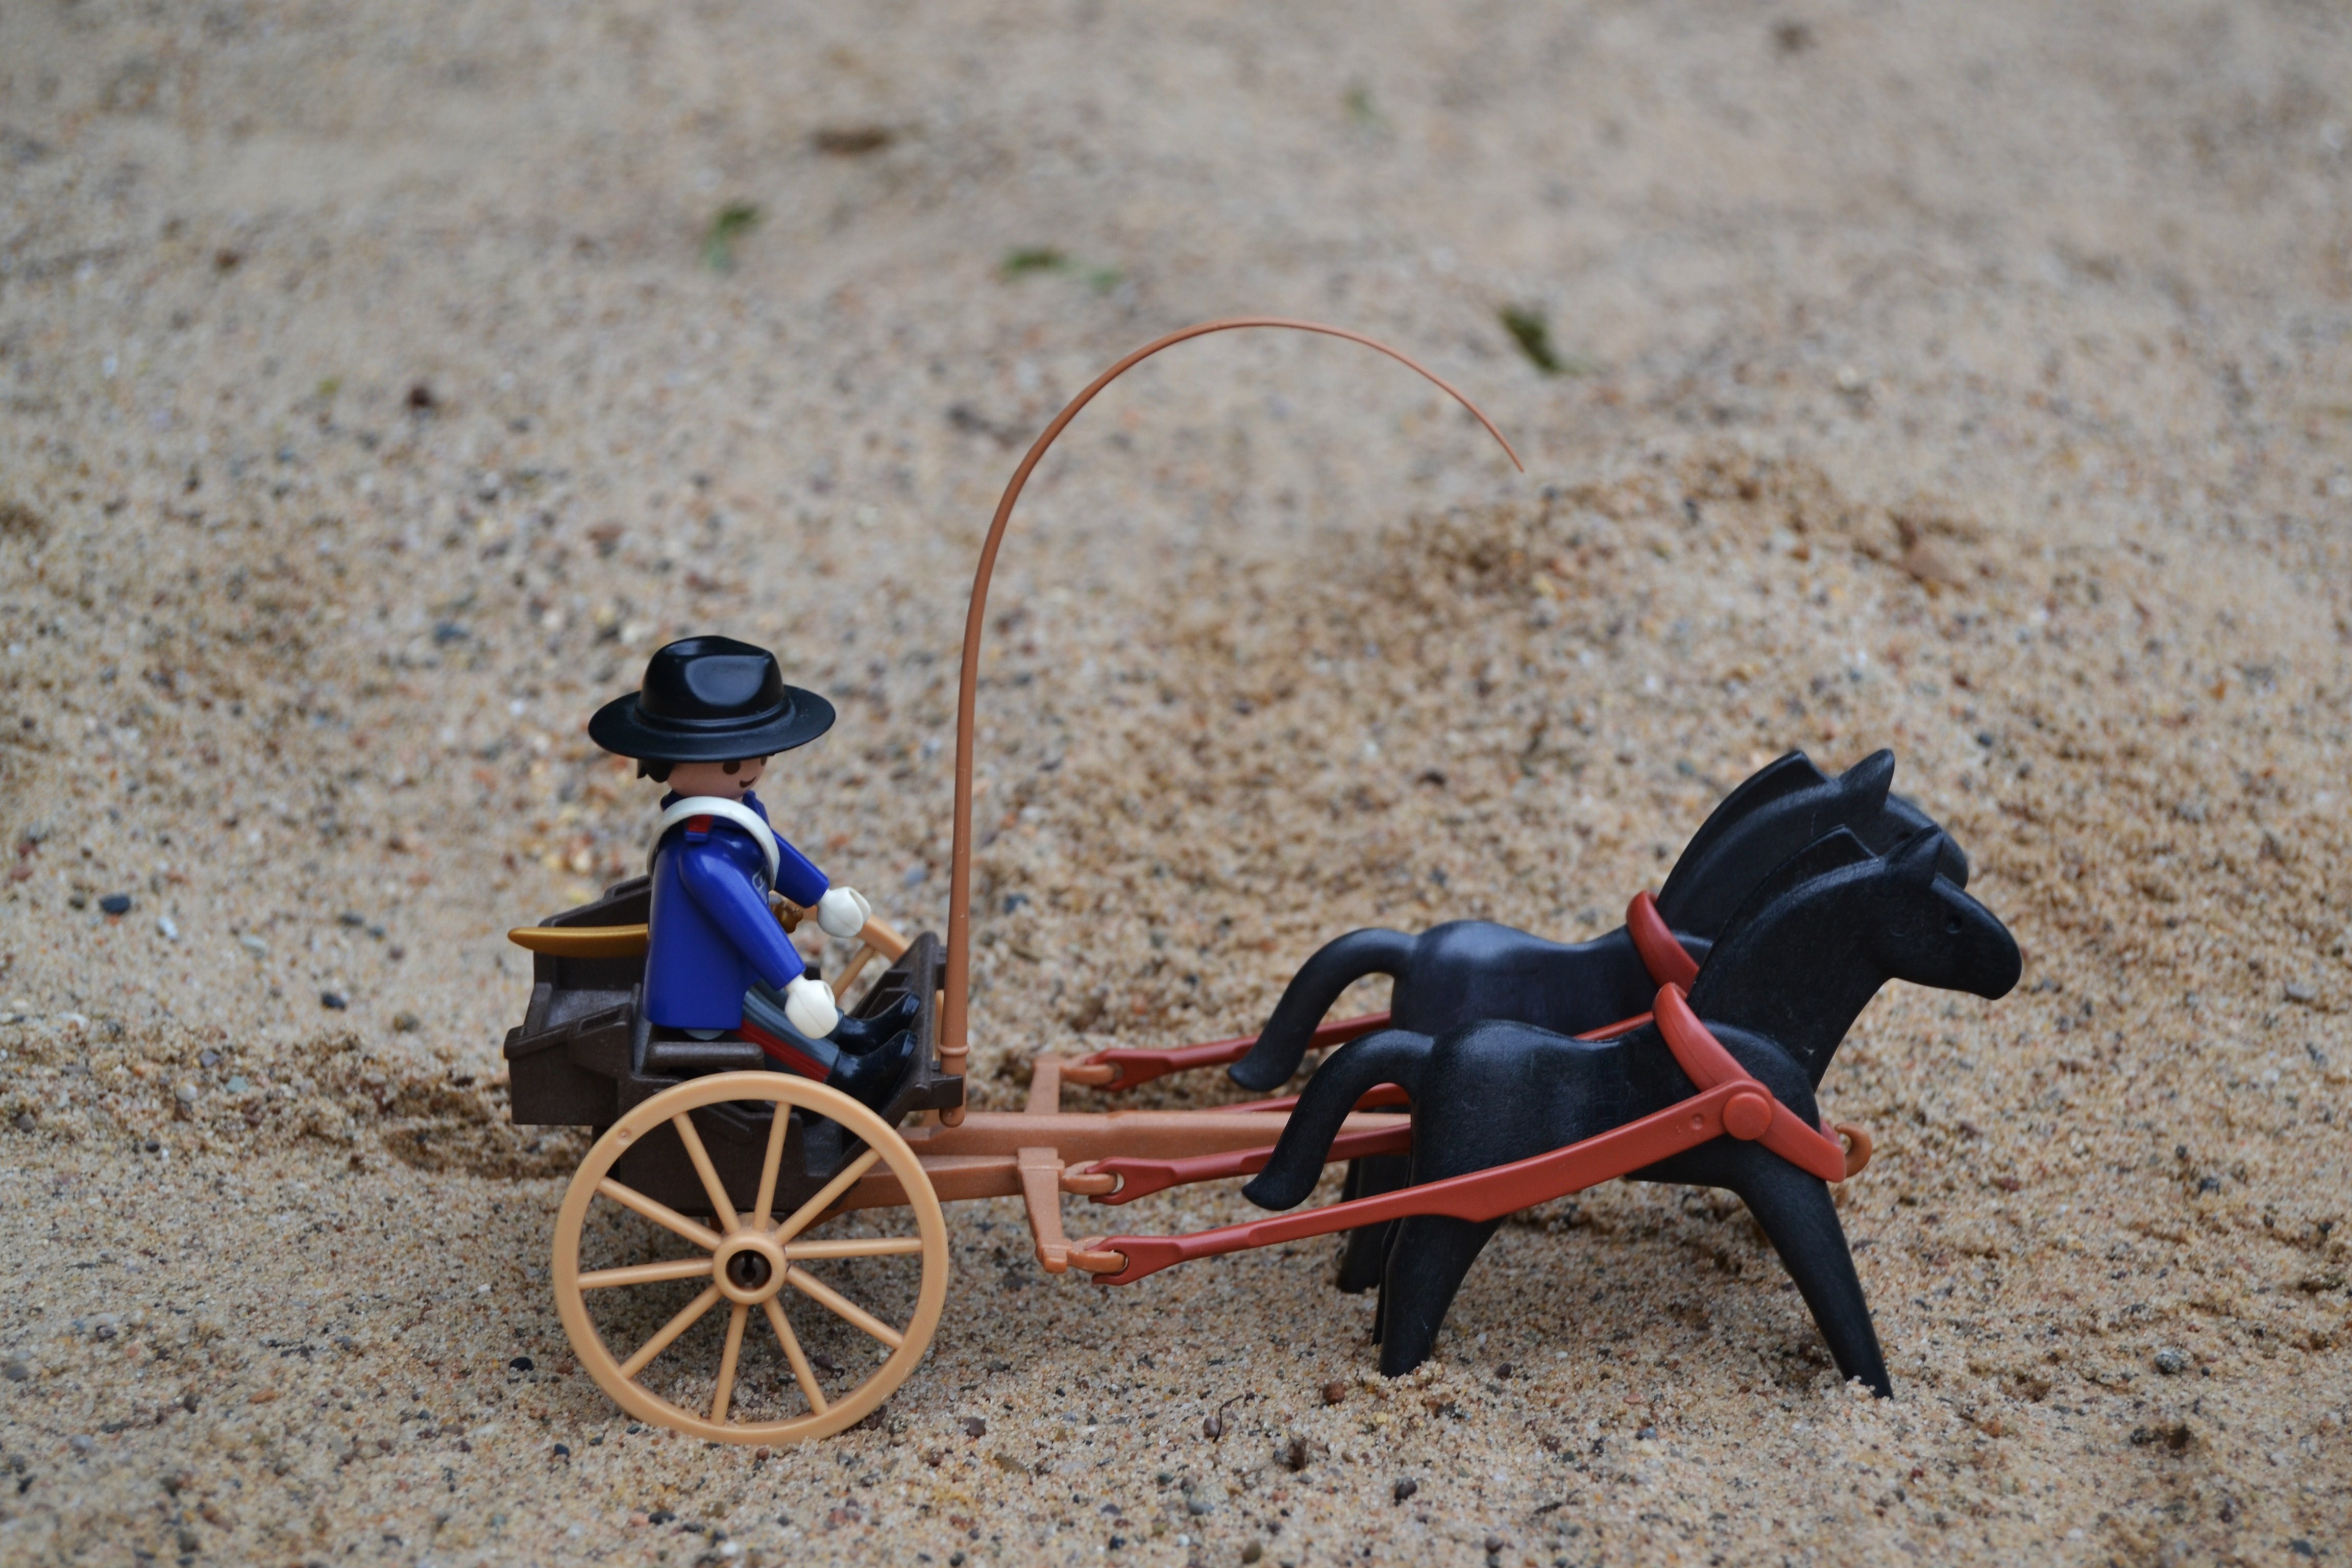
cart, vehicle, usa, america, playmobil, horses, gun, western, soldiers, coach, officer, union army